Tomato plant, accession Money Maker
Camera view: bottom (45 deg); turntable rotation: 300 degrees
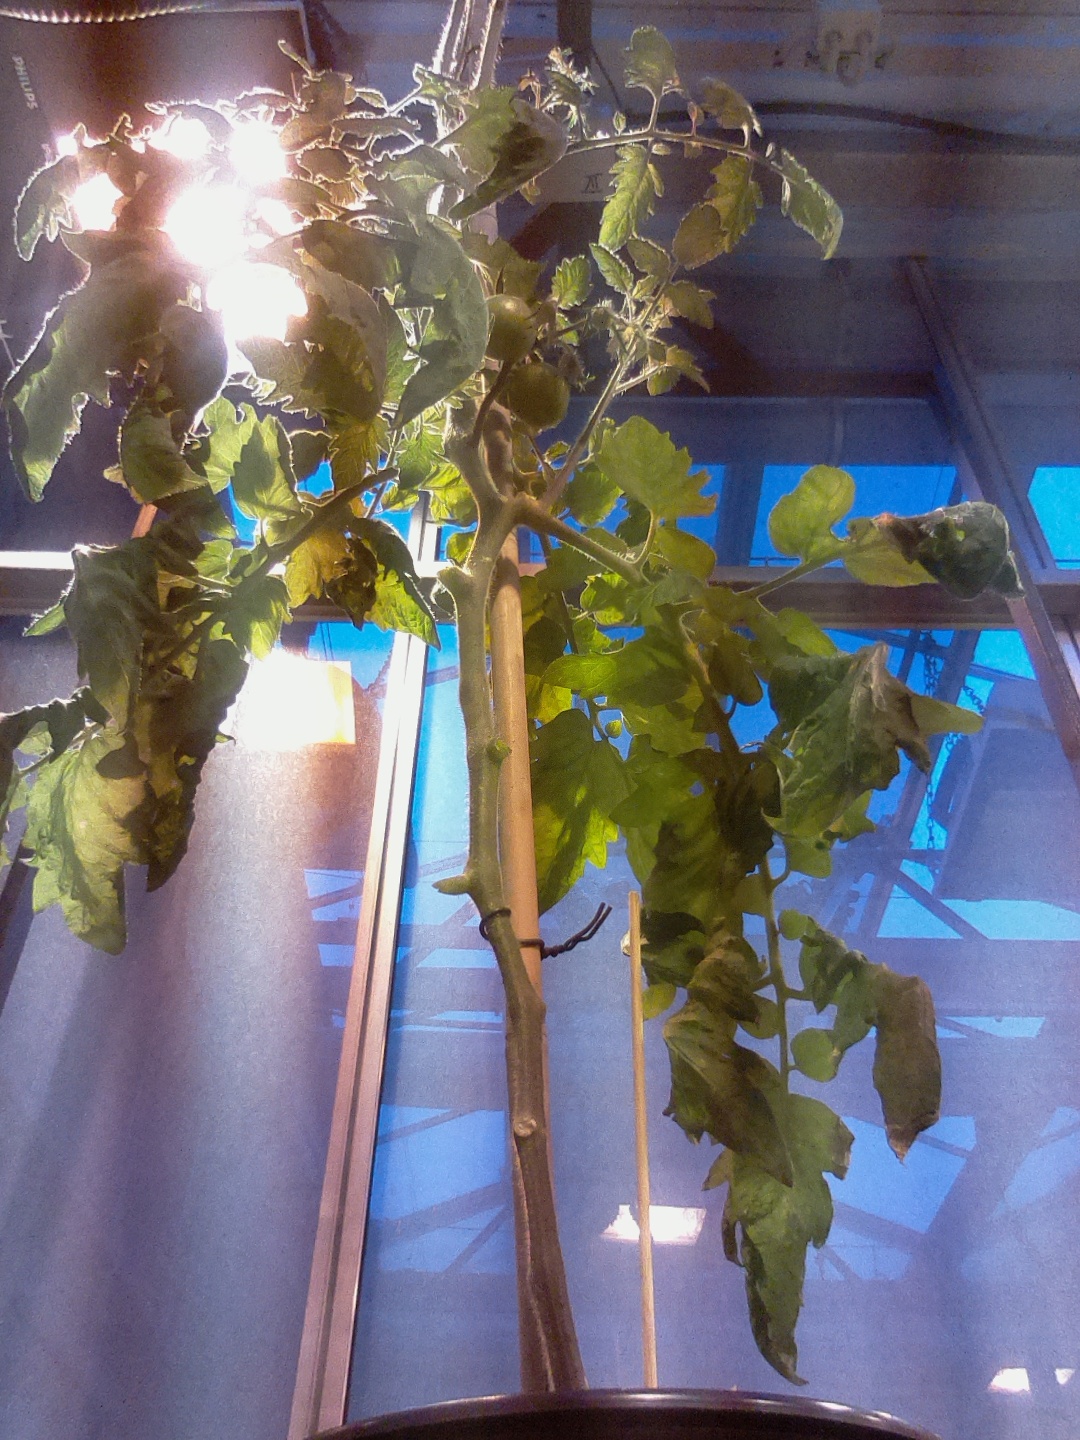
BBCH growth stage 74: 40%-50% of final fruit size